Chassepot

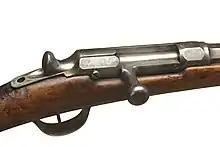
Chassepot bolt mechanism

The breech was closed by a bolt similar to those of more modern rifles. Amongst the technical features of interest introduced in 1866 on the Chassepot rifle was the method of obturation of the bolt by a segmented rubber ring which expanded under gas pressure and thus sealed the breech when the shot was fired. This simple yet effective technology was successfully adapted to artillery in 1877 by Colonel de Bange, who invented grease-impregnated asbestos pads to seal the breech of his new cannons (the De Bange system).